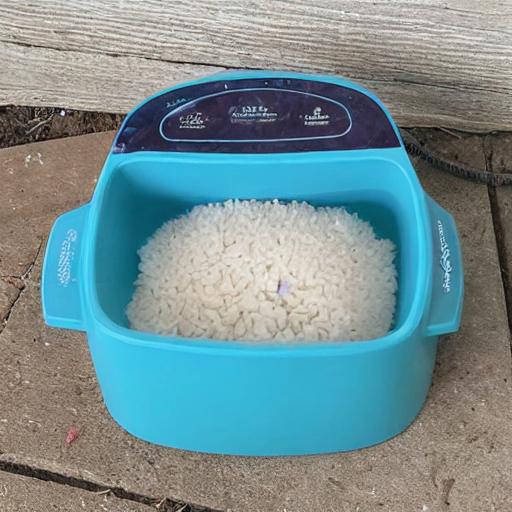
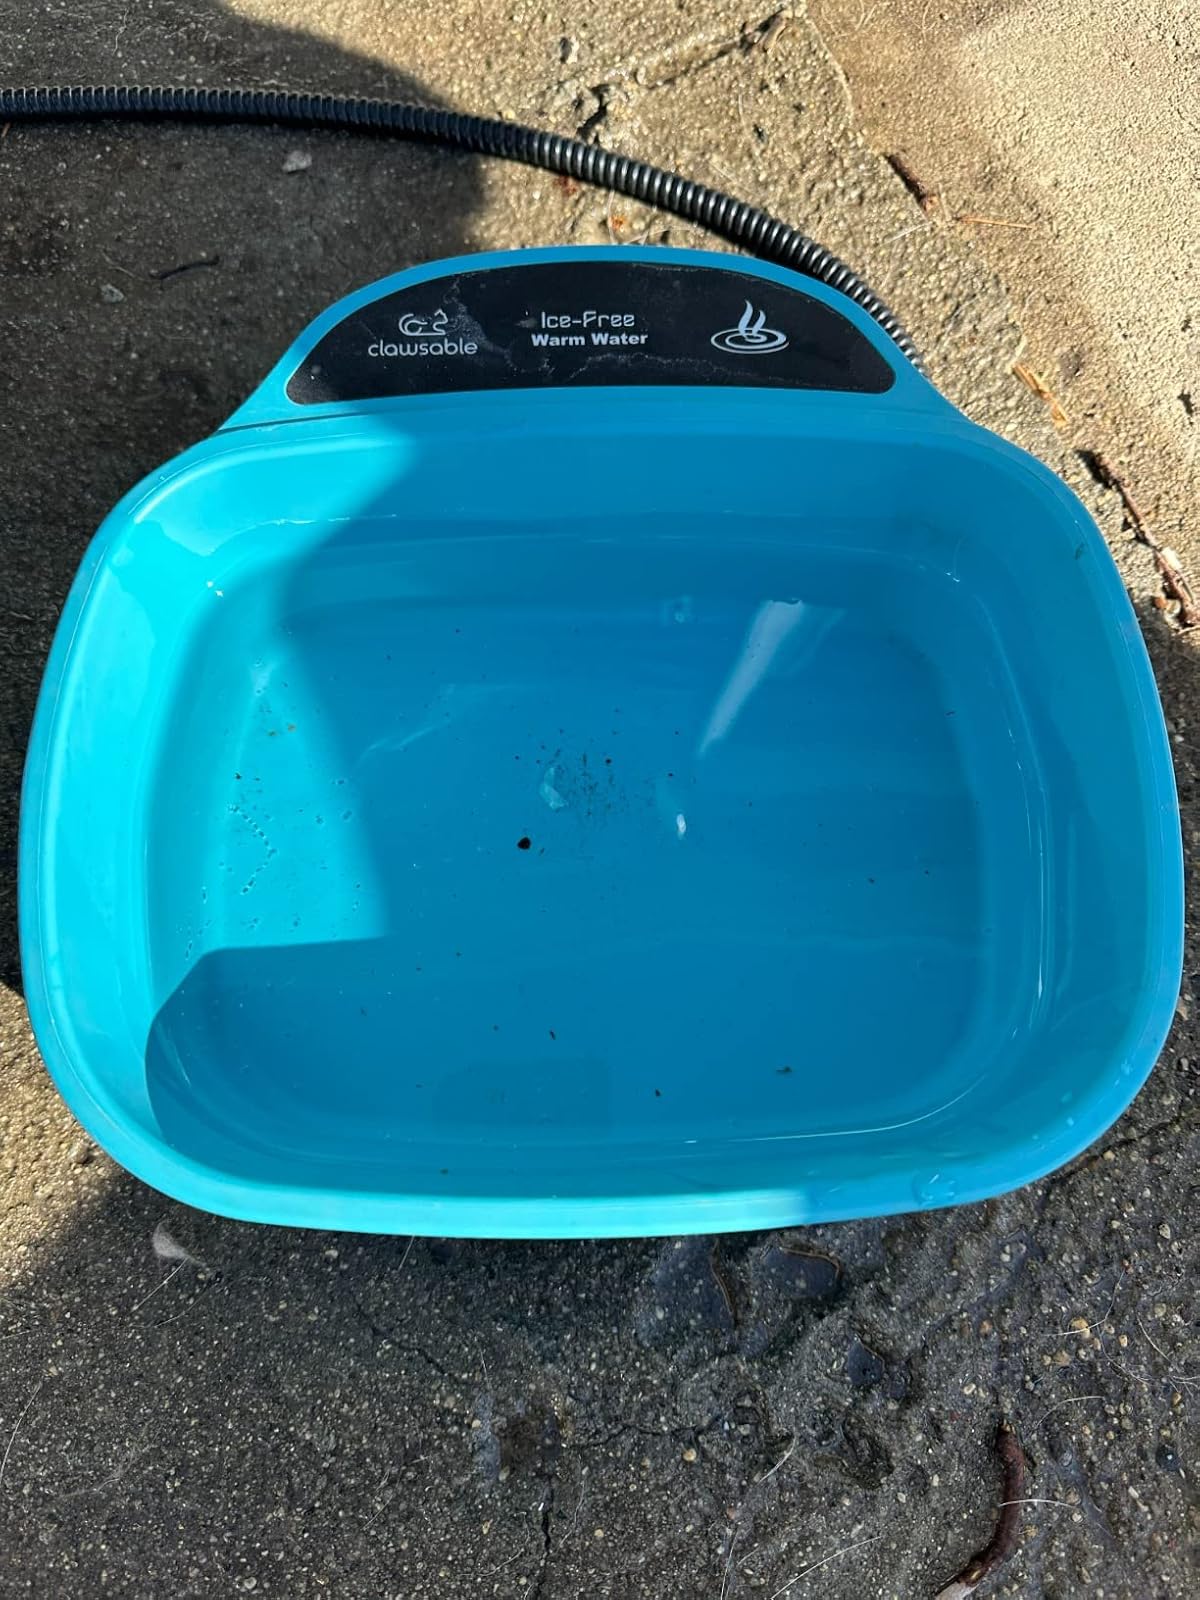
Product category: items_bowl
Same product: no